Bristol MW

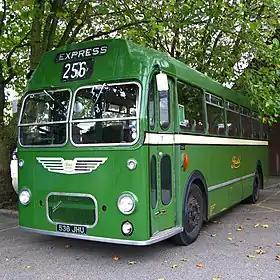
A Bristol MW with Eastern Coach Works bodywork

The Bristol MW (MW stands for "Medium Weight") is a bus and coach chassis. designed and built between 1956 and 1966 by Bristol Commercial Vehicles in Brislington, Bristol.